Titanic navigation bridge

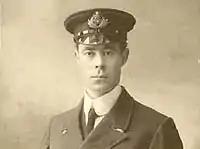
Fifth officer Harold Lowe.

The crew assigned to command the ship consisted of eight navigation officers. Captain Edward John Smith, in command of "Titanic", and his second-in-command Henry Wilde supervised a team of six navigation officers, who were responsible for navigating the ship according to their watch.